Filling station

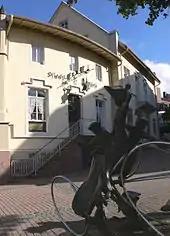
The world's first "filling station", the City Pharmacy in Wiesloch, Germany

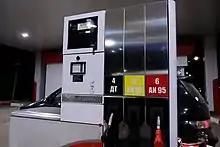
Modern gas station column. Russia

A filling station (also known as a gas station [] or petrol station []) is a facility that sells fuel and engine lubricants for motor vehicles. The most common fuels sold are gasoline (or petrol) and diesel fuel.